Edward Walker (officer of arms)

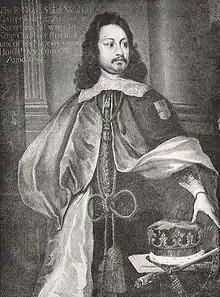
Sir Edward Walker

Sir Edward Walker (1611 – February 1677) was an officer of arms and antiquarian who served as Garter King of Arms.